Floral morphology

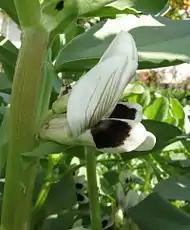
"Vicia faba" flower

Leguminosae, the acacias and bean family, have a great diversity of flower types, depending on the subfamily considered, mimosoideae, caesalpinioideae and faboideae. The flowers can range from small to large, actinomorphics (in Mimosoideae) to slightly or deeply zygomorphics (Papilionoideae and most of Caesalpinioideae). Irregularities in floral symmetry in these cases involve the perianth and androcecium. The perianth almost always has a distinct calyx and corolla. However, the corolla may be absent, in which case the perianth is said to be "sepaline", as occurs in dozens of cesalpinioid genera. The calyx has 5 sepals (rarely 3 or 6) arranged in a single cycle, which may be wholly or partially united with each other. The calyx, moreover, may or may not be persistent, is rarely acrescent (i.e. continuing in the fruit), imbricate or valvate. The corolla is composed of 5 free petals (commonly less than 5 or absent in Swartzieae, Amorphieae and Caesalpinioideae, or 3 to 4 in Mimosoideae) or partially united and presents, in general, a characteristic morphology. Thus, the papilionaceous or amaripose corolla is composed of a highly developed upper petal, known as "vexillum", two lateral petals or "wings" and two lower pieces often connivent that constitute a symmetrical structure called "carina" or "keel". This architecture is very similar to that of cesalpinoid flowers but, unlike the latter, with vernation vexillary or descending, i.e., with the vexillum covering the rest of the corolla pieces inside the flower bud.